Erckel's spurfowl

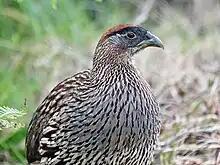
At Kauai, Hawaii

The largest African spurfowl, Erckel's spurfowl is in length, with females being slightly smaller than males. Males grow to , based on a sample of three specimens, and a single female specimen was observed to weigh . Males and females have similar plumage. The body is covered with stripes of chestnut-color, on its upperside and underside. It has a black face and bill, a chestnut-colored head top and back of neck, and yellow legs. It has white ear coverts and a single streak of white behind its eye.